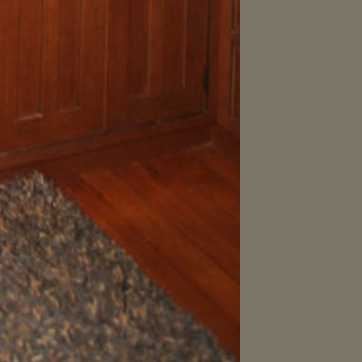
Material: wood